Tomorrow Never Knows

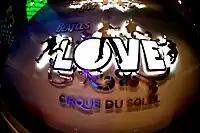
The "Love" project, which combined "Tomorrow Never Knows" and "Within You Without You"

Five tape loops are prominent in the finished version of the song. According to author Ian MacDonald, writing in the 1990s, these loops contain the following: